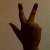
The image shows a hand gesture representing the number 3 in Indian Sign Language.